Klapý

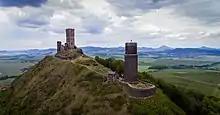
Hazmburk Castle

There is a ruin of the medieval Hazmburk Castle (also spelled Házmburk) on the Hazmburk hill. Today it is owned by ste state and is open to the public. The so-called White Tower serves as a lookout tower.